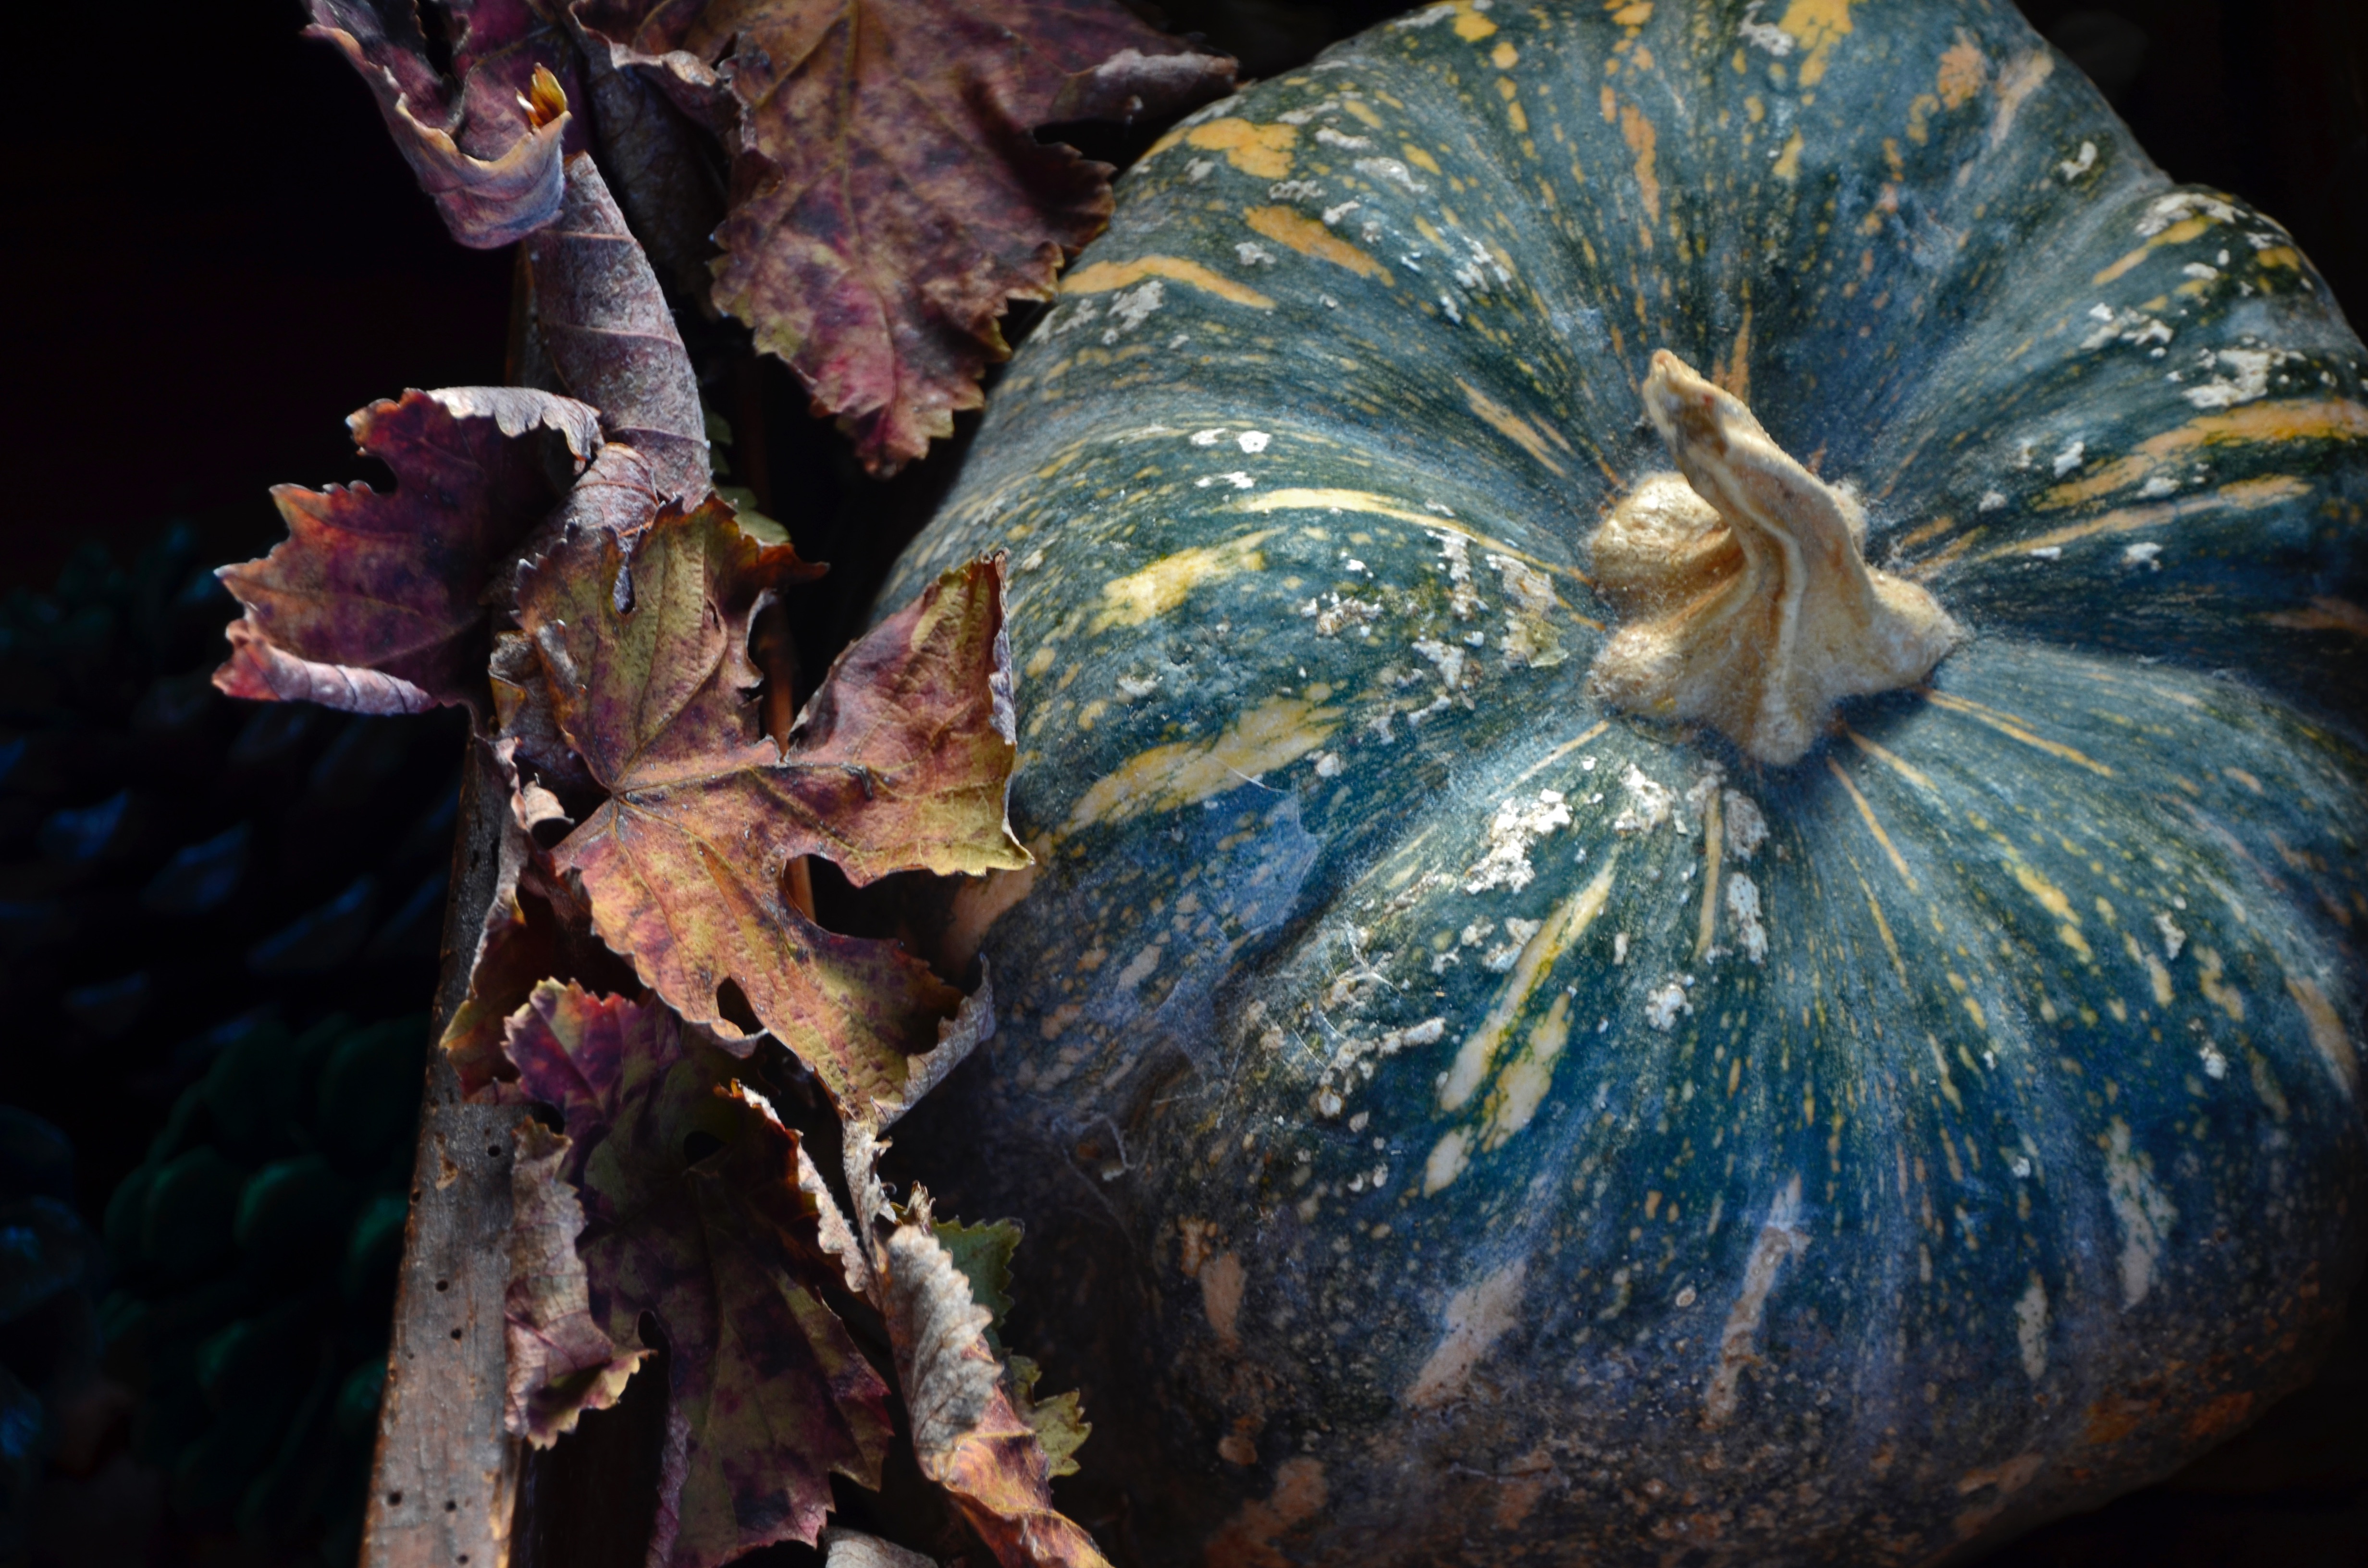
plant, leaf, flower, food, produce, vegetable, autumn, close up, macro photography